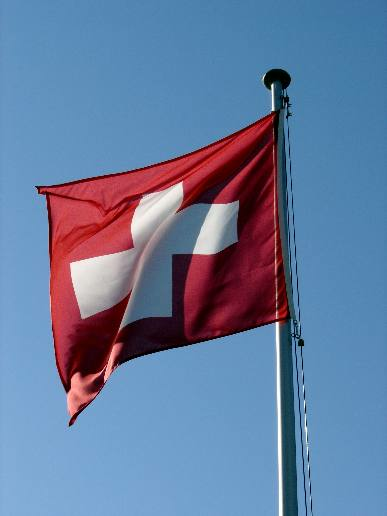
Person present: No